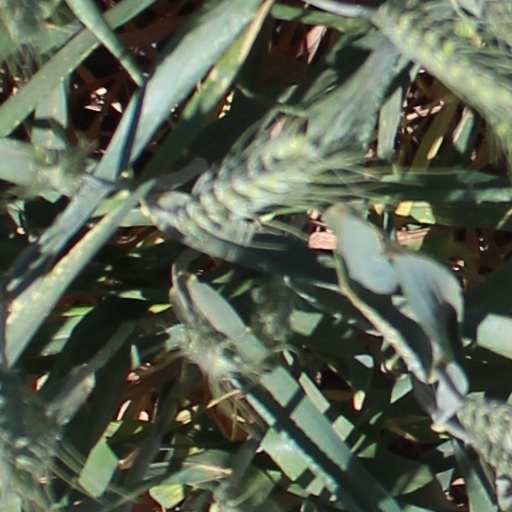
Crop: wheat